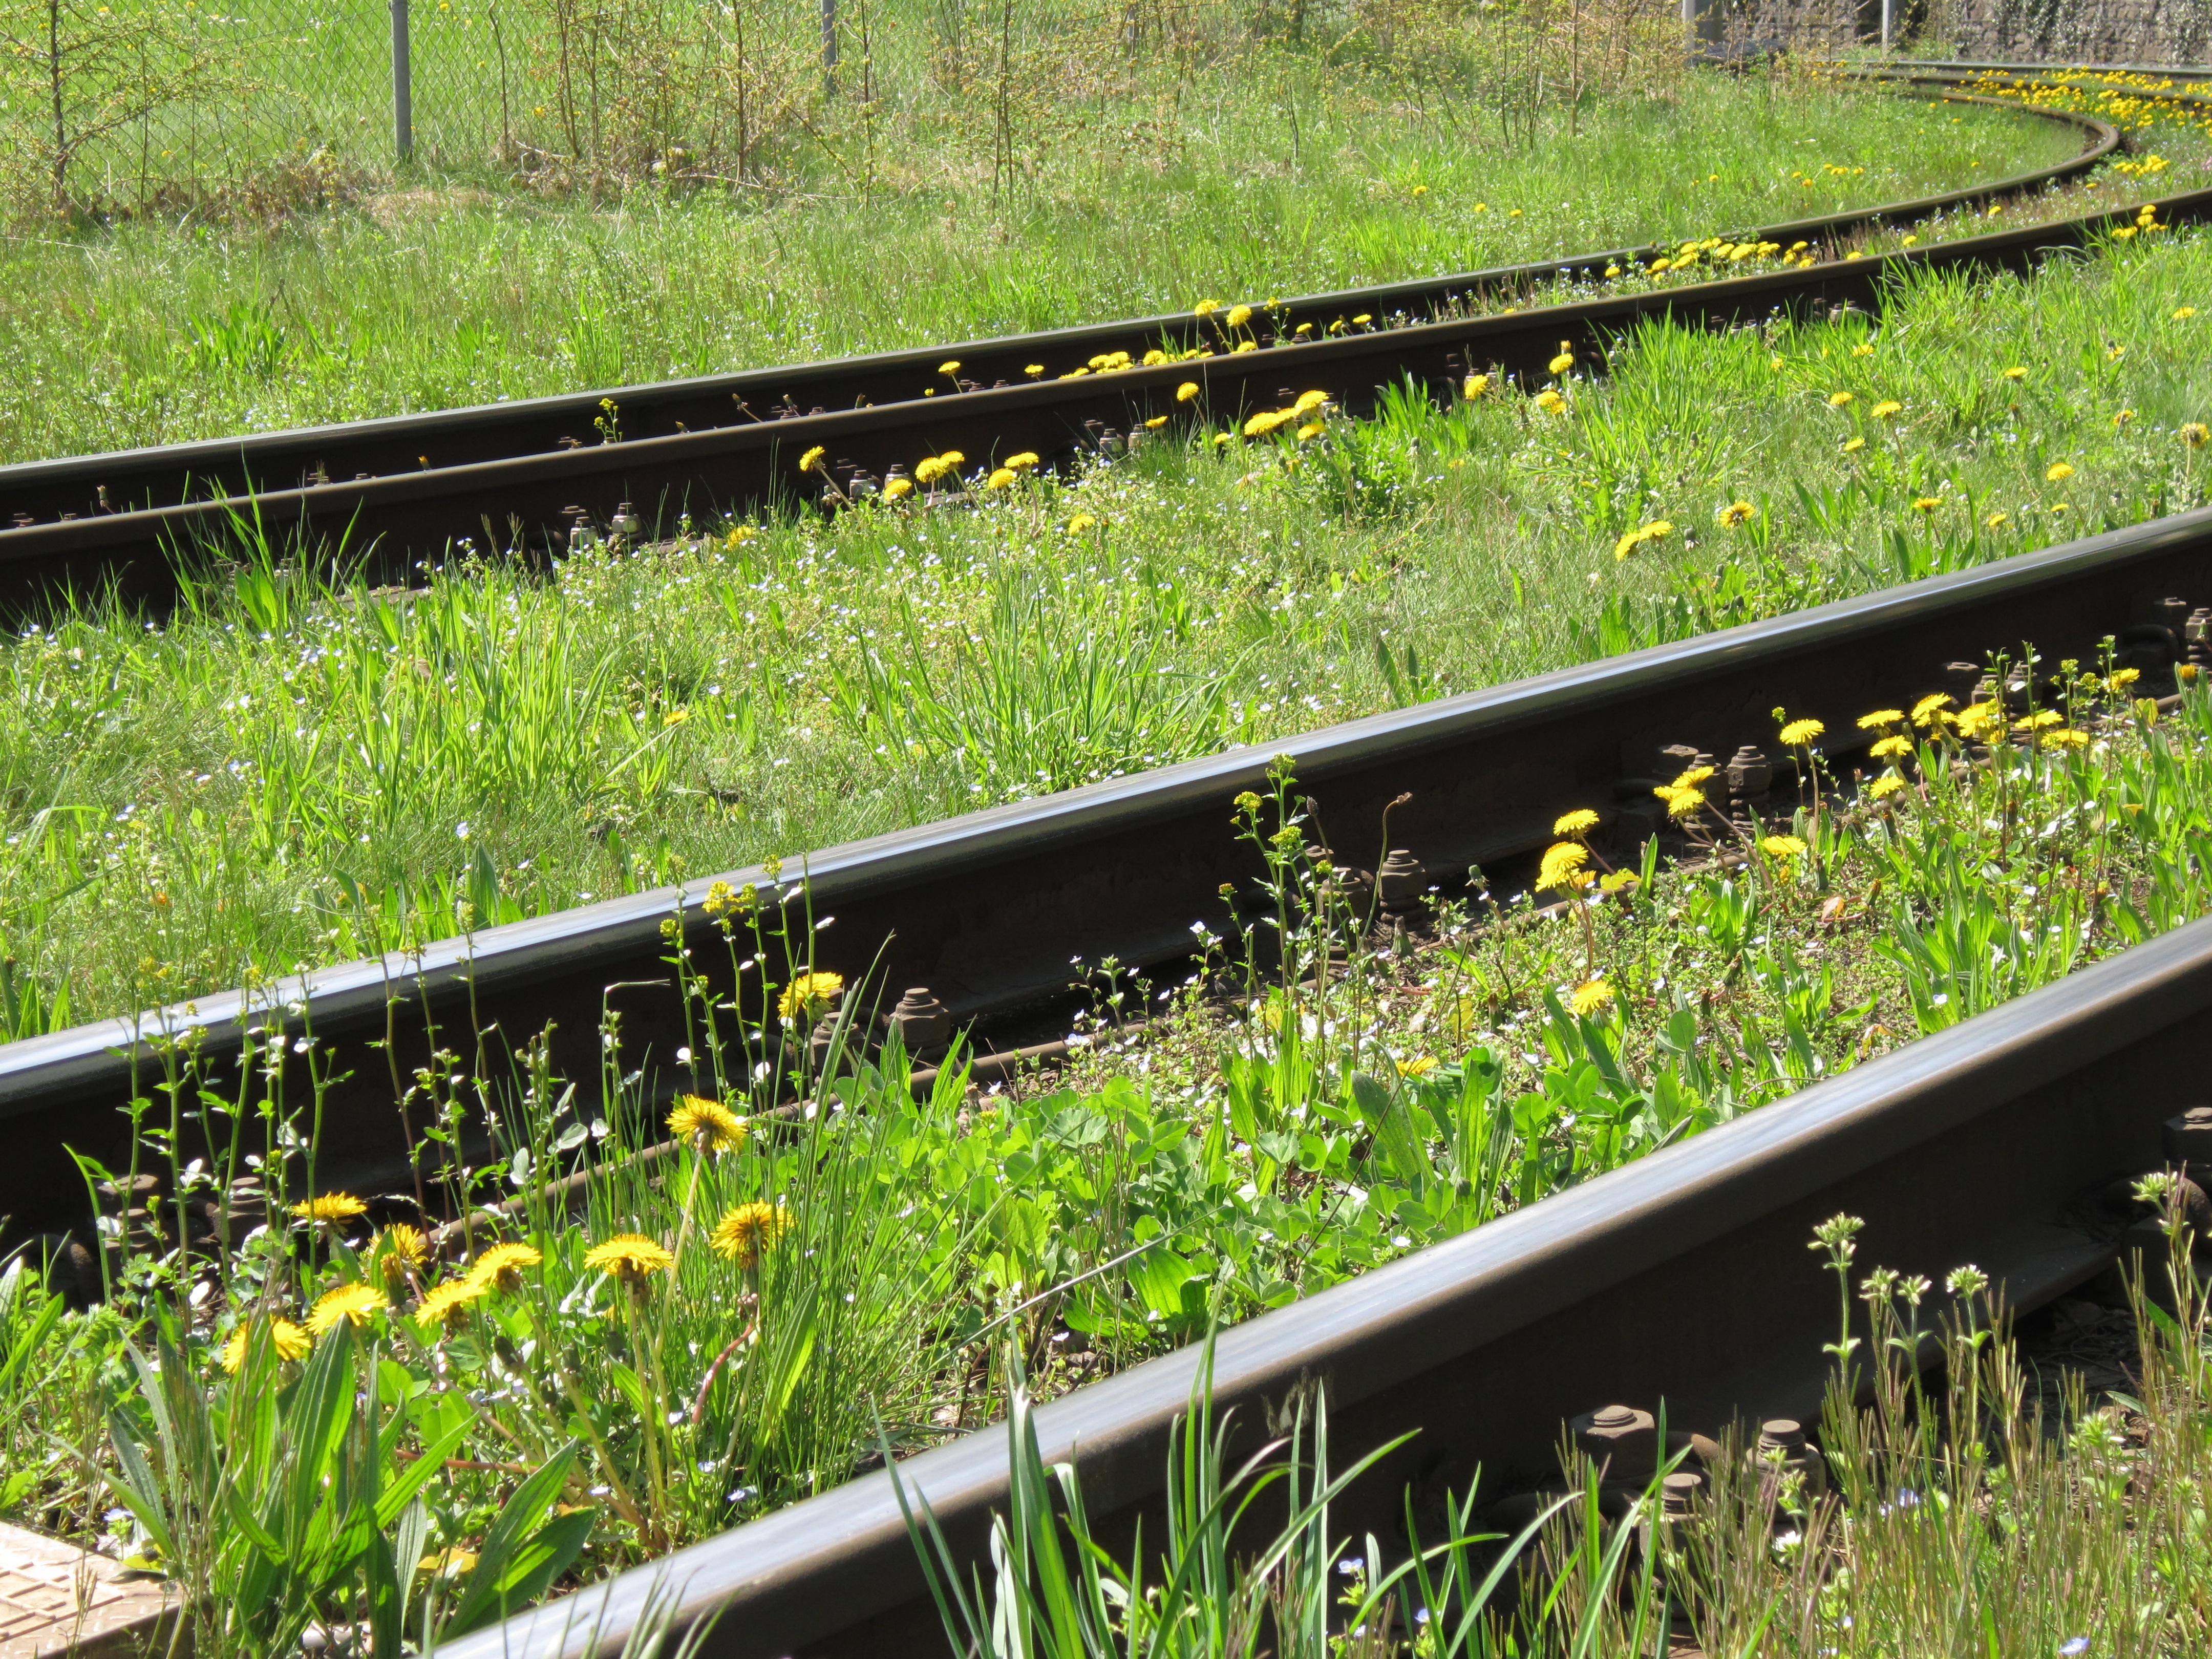
landscape, grass, plant, track, field, farm, meadow, spring, green, herb, crop, agriculture, wildflower, flowers, shrub, plantation, railroad track, seemed, track bed, railway rails, grass family